Decade Volcanoes

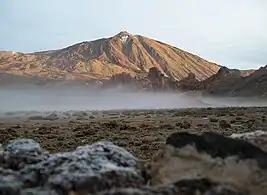
Teide, Tenerife (Spain).

Although studies at many Decade Volcanoes have clearly reduced the risks faced by nearby settlements, eruptions at some of the Decade Volcanoes have demonstrated the difficulties faced by the program. Eruptions at Japan's Mount Unzen which began shortly before it was designated a Decade Volcano were heavily monitored, but despite this, a large pyroclastic flow killed 43 people, including three volcanologists.